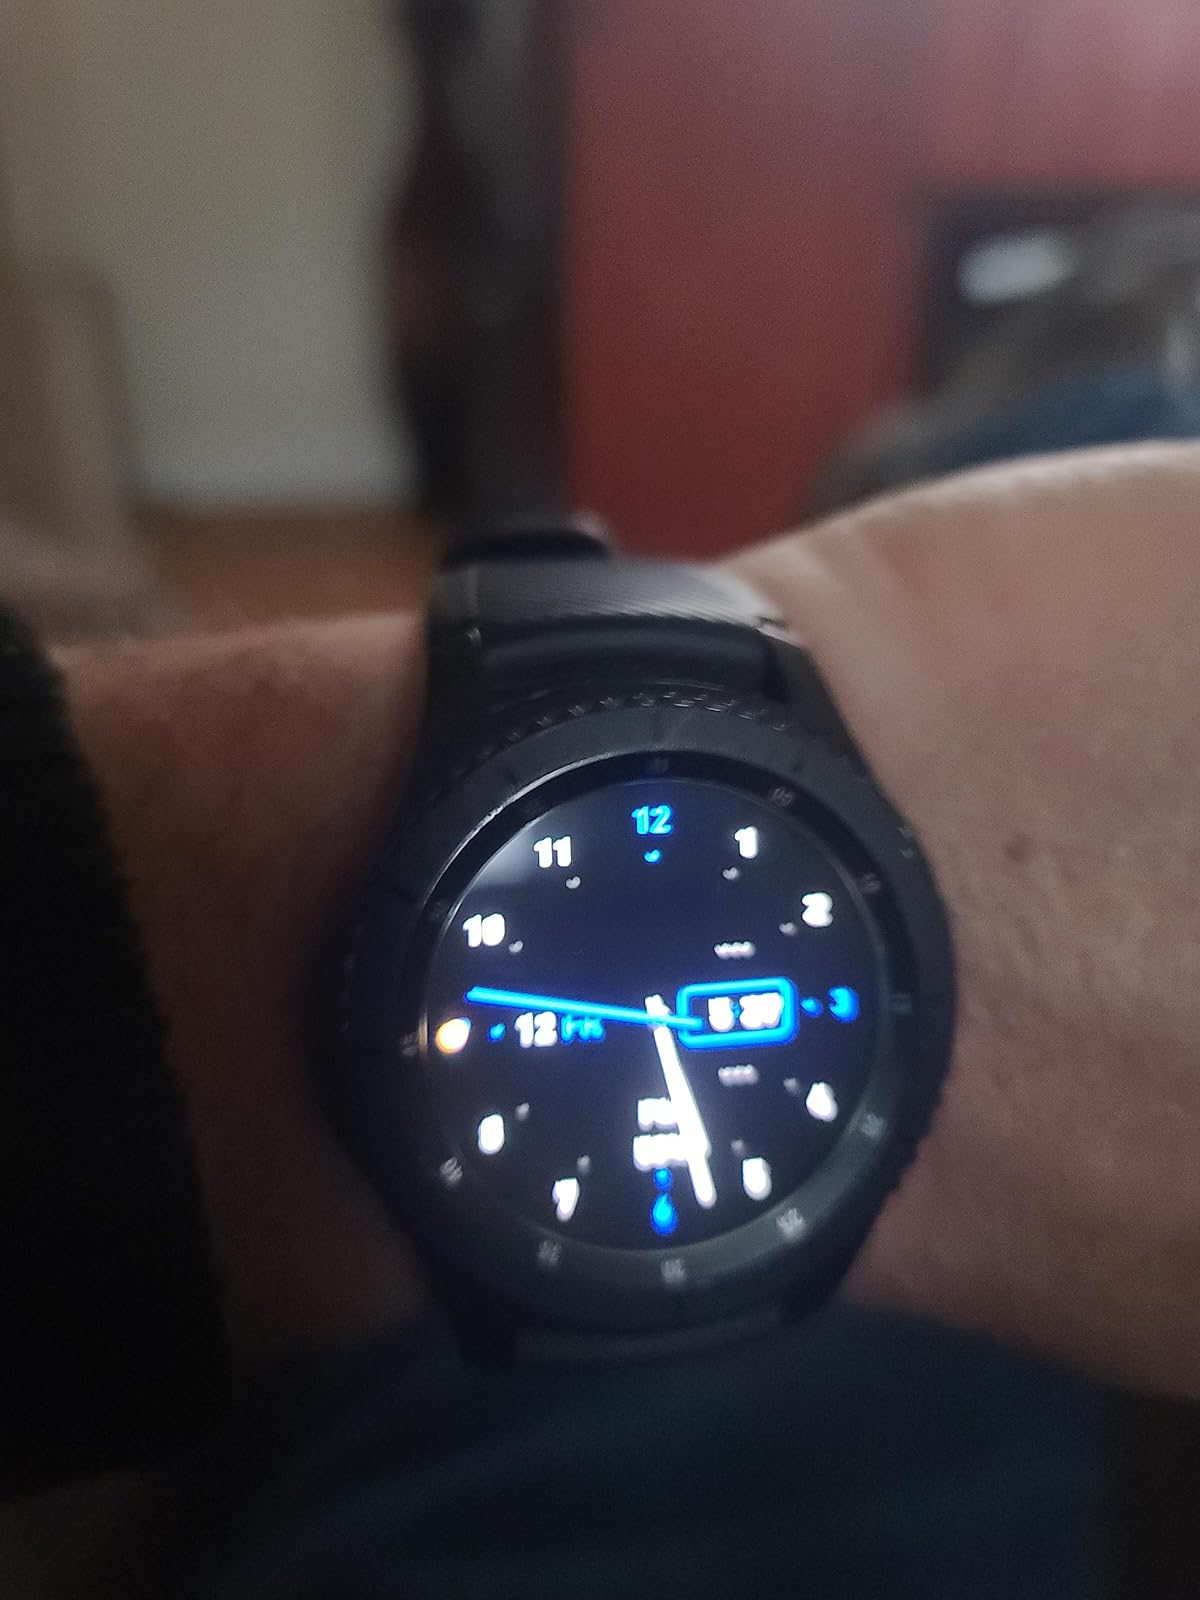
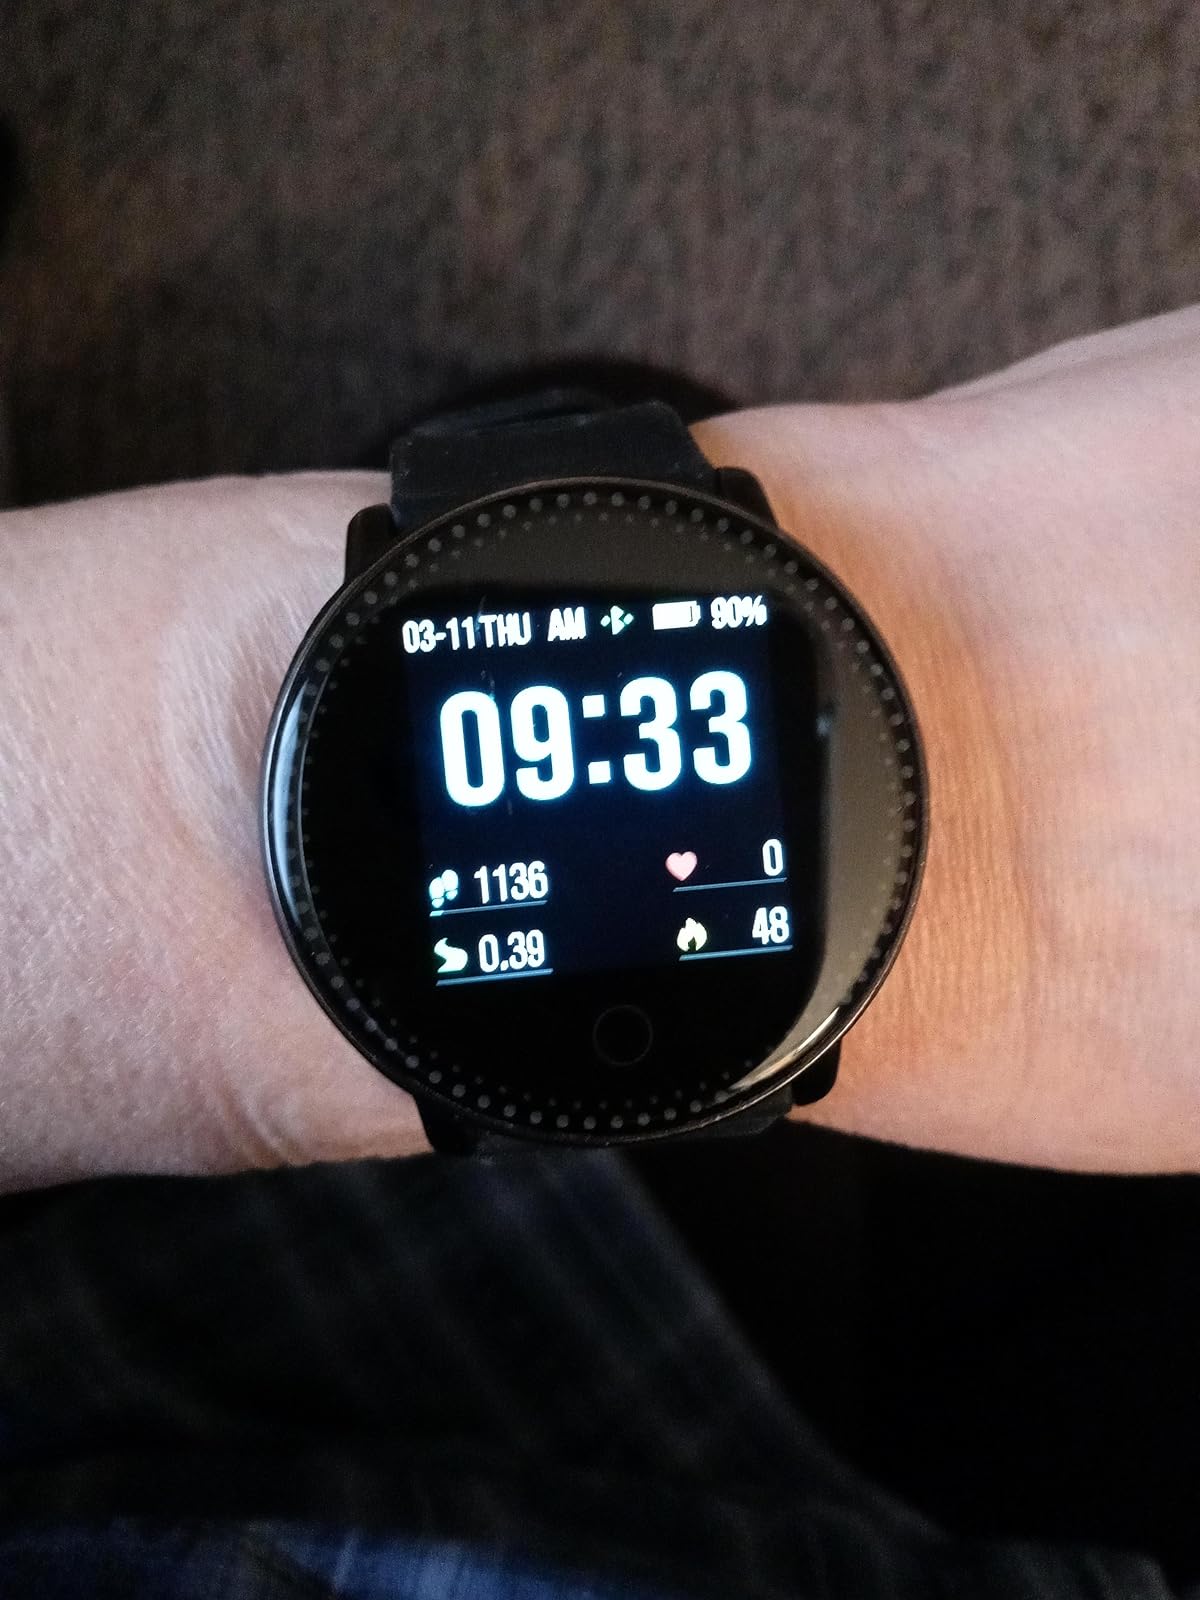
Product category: smartwatch
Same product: no